Søby (Ærø)

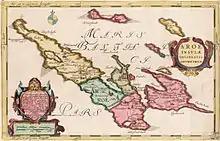
Map of Ærø, circa 1665.

Søby is a port town at the northernmost tip of the southern Danish island of Ærø, 15 km from Ærøskøbing and 23 km from Marstal. Like the rest of the island, it is politically part of Ærø Municipality. Søby has an active shipyard, fishing industry and business port.